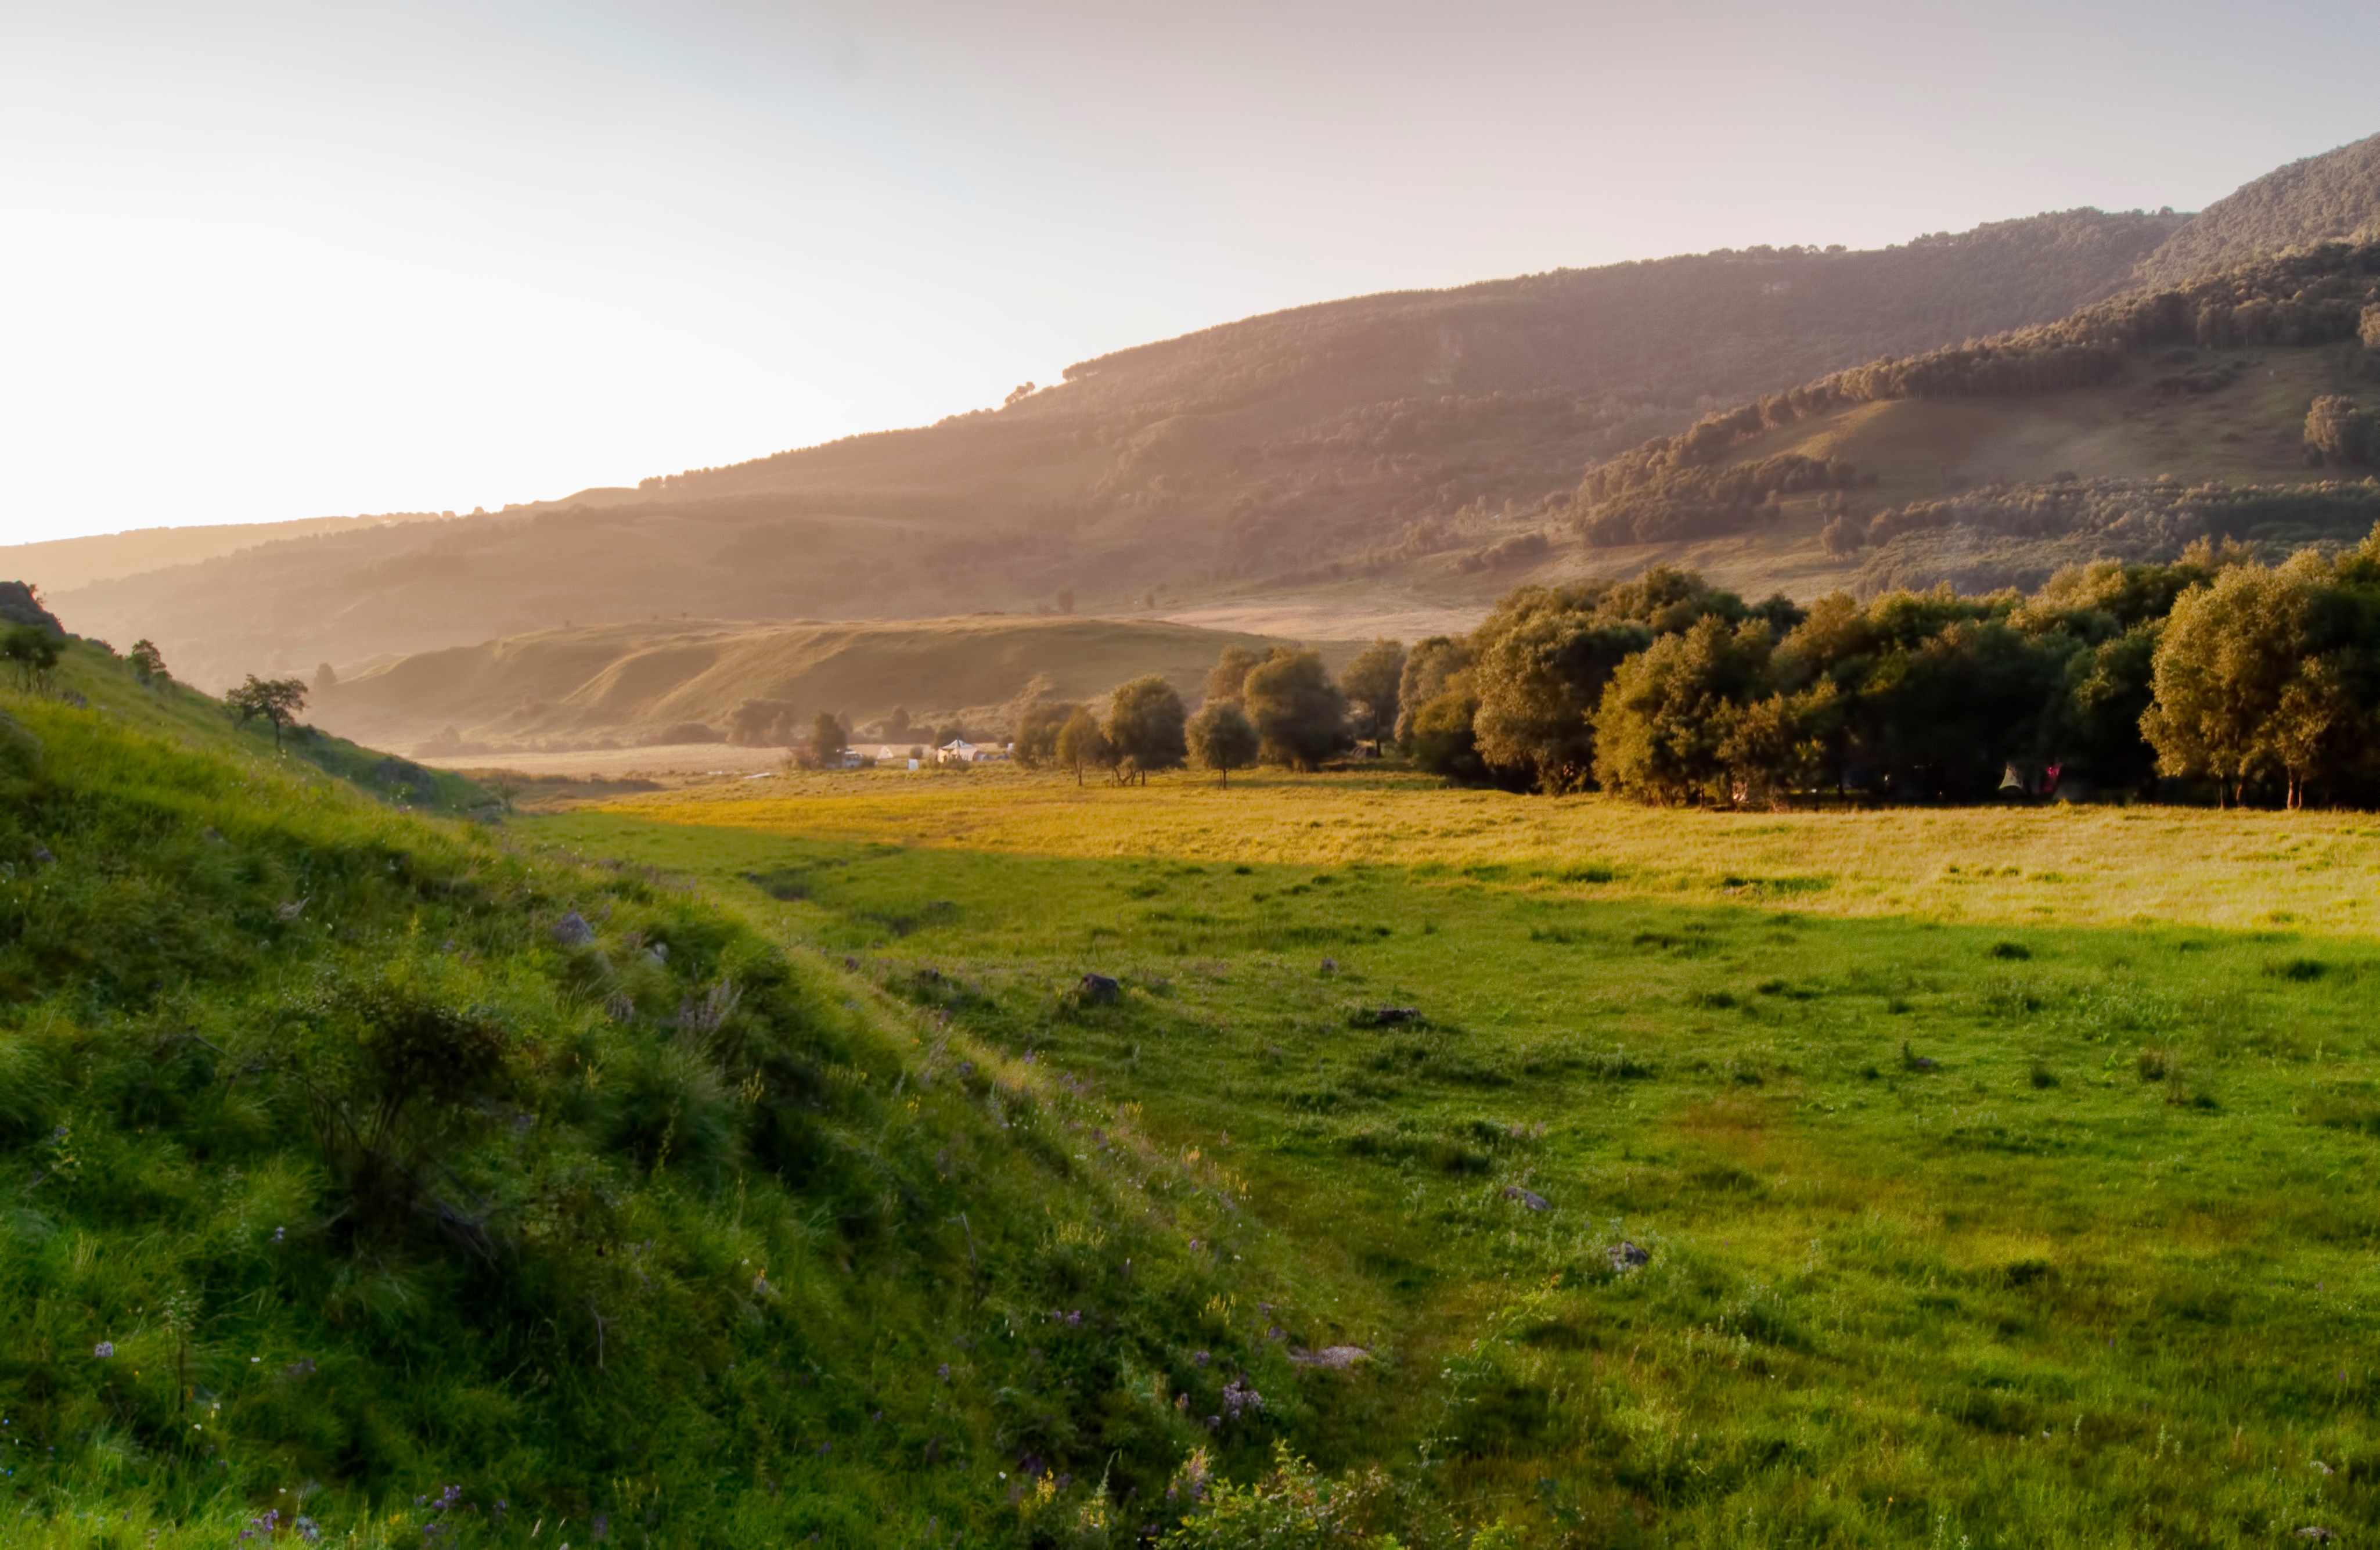
landscape, nature, grass, wilderness, mountain, cloud, field, meadow, morning, hill, lake, valley, mountain range, reservoir, agriculture, highland, plain, grassland, plateau, fell, habitat, loch, rural area, landform, natural environment, geographical feature, atmospheric phenomenon, mountainous landforms